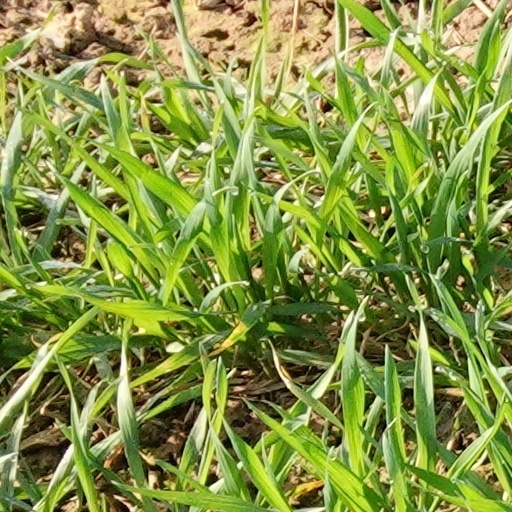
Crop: wheat